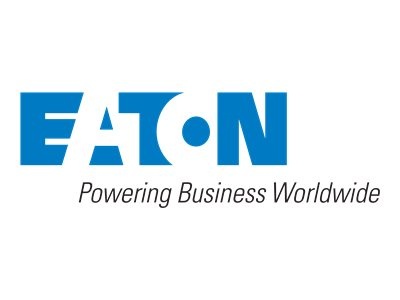
Eaton Start Up - Installation / configuration (for 2nd unit) - on-site - 24x7 SU052XXX-11000UC
Eaton Start Up - Installation / configuration (for 2nd unit) - on-site - 24x7 Eaton offers customizable start-up service packages so it is as easy and non-disruptive as possible. The services is provided by qualified, certified, and experienced technicians. Services can include installing and licensing software, setting up communication interfaces, customizing software screens for easy navigation, training, and more. Utlizing Eaton's Startup Service ensures your system is installed properly and as efficiently as possible Qualified technicians offer the ability to customize your system upon installation Startup services can include partial help or turn-key implementation depending on your needs
Brand: Eaton
Category: Services > Professional Services > IT & Technology